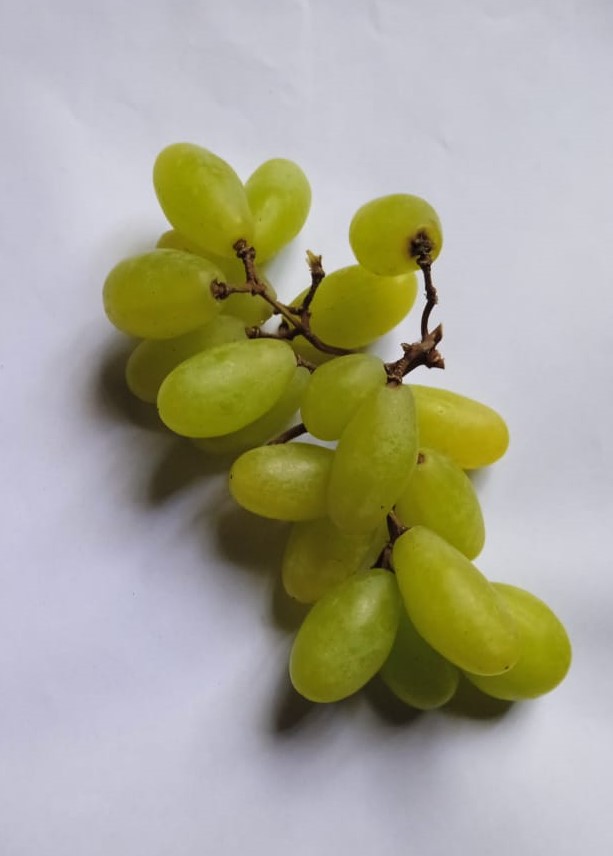
Fruit: grape
Condition: fresh